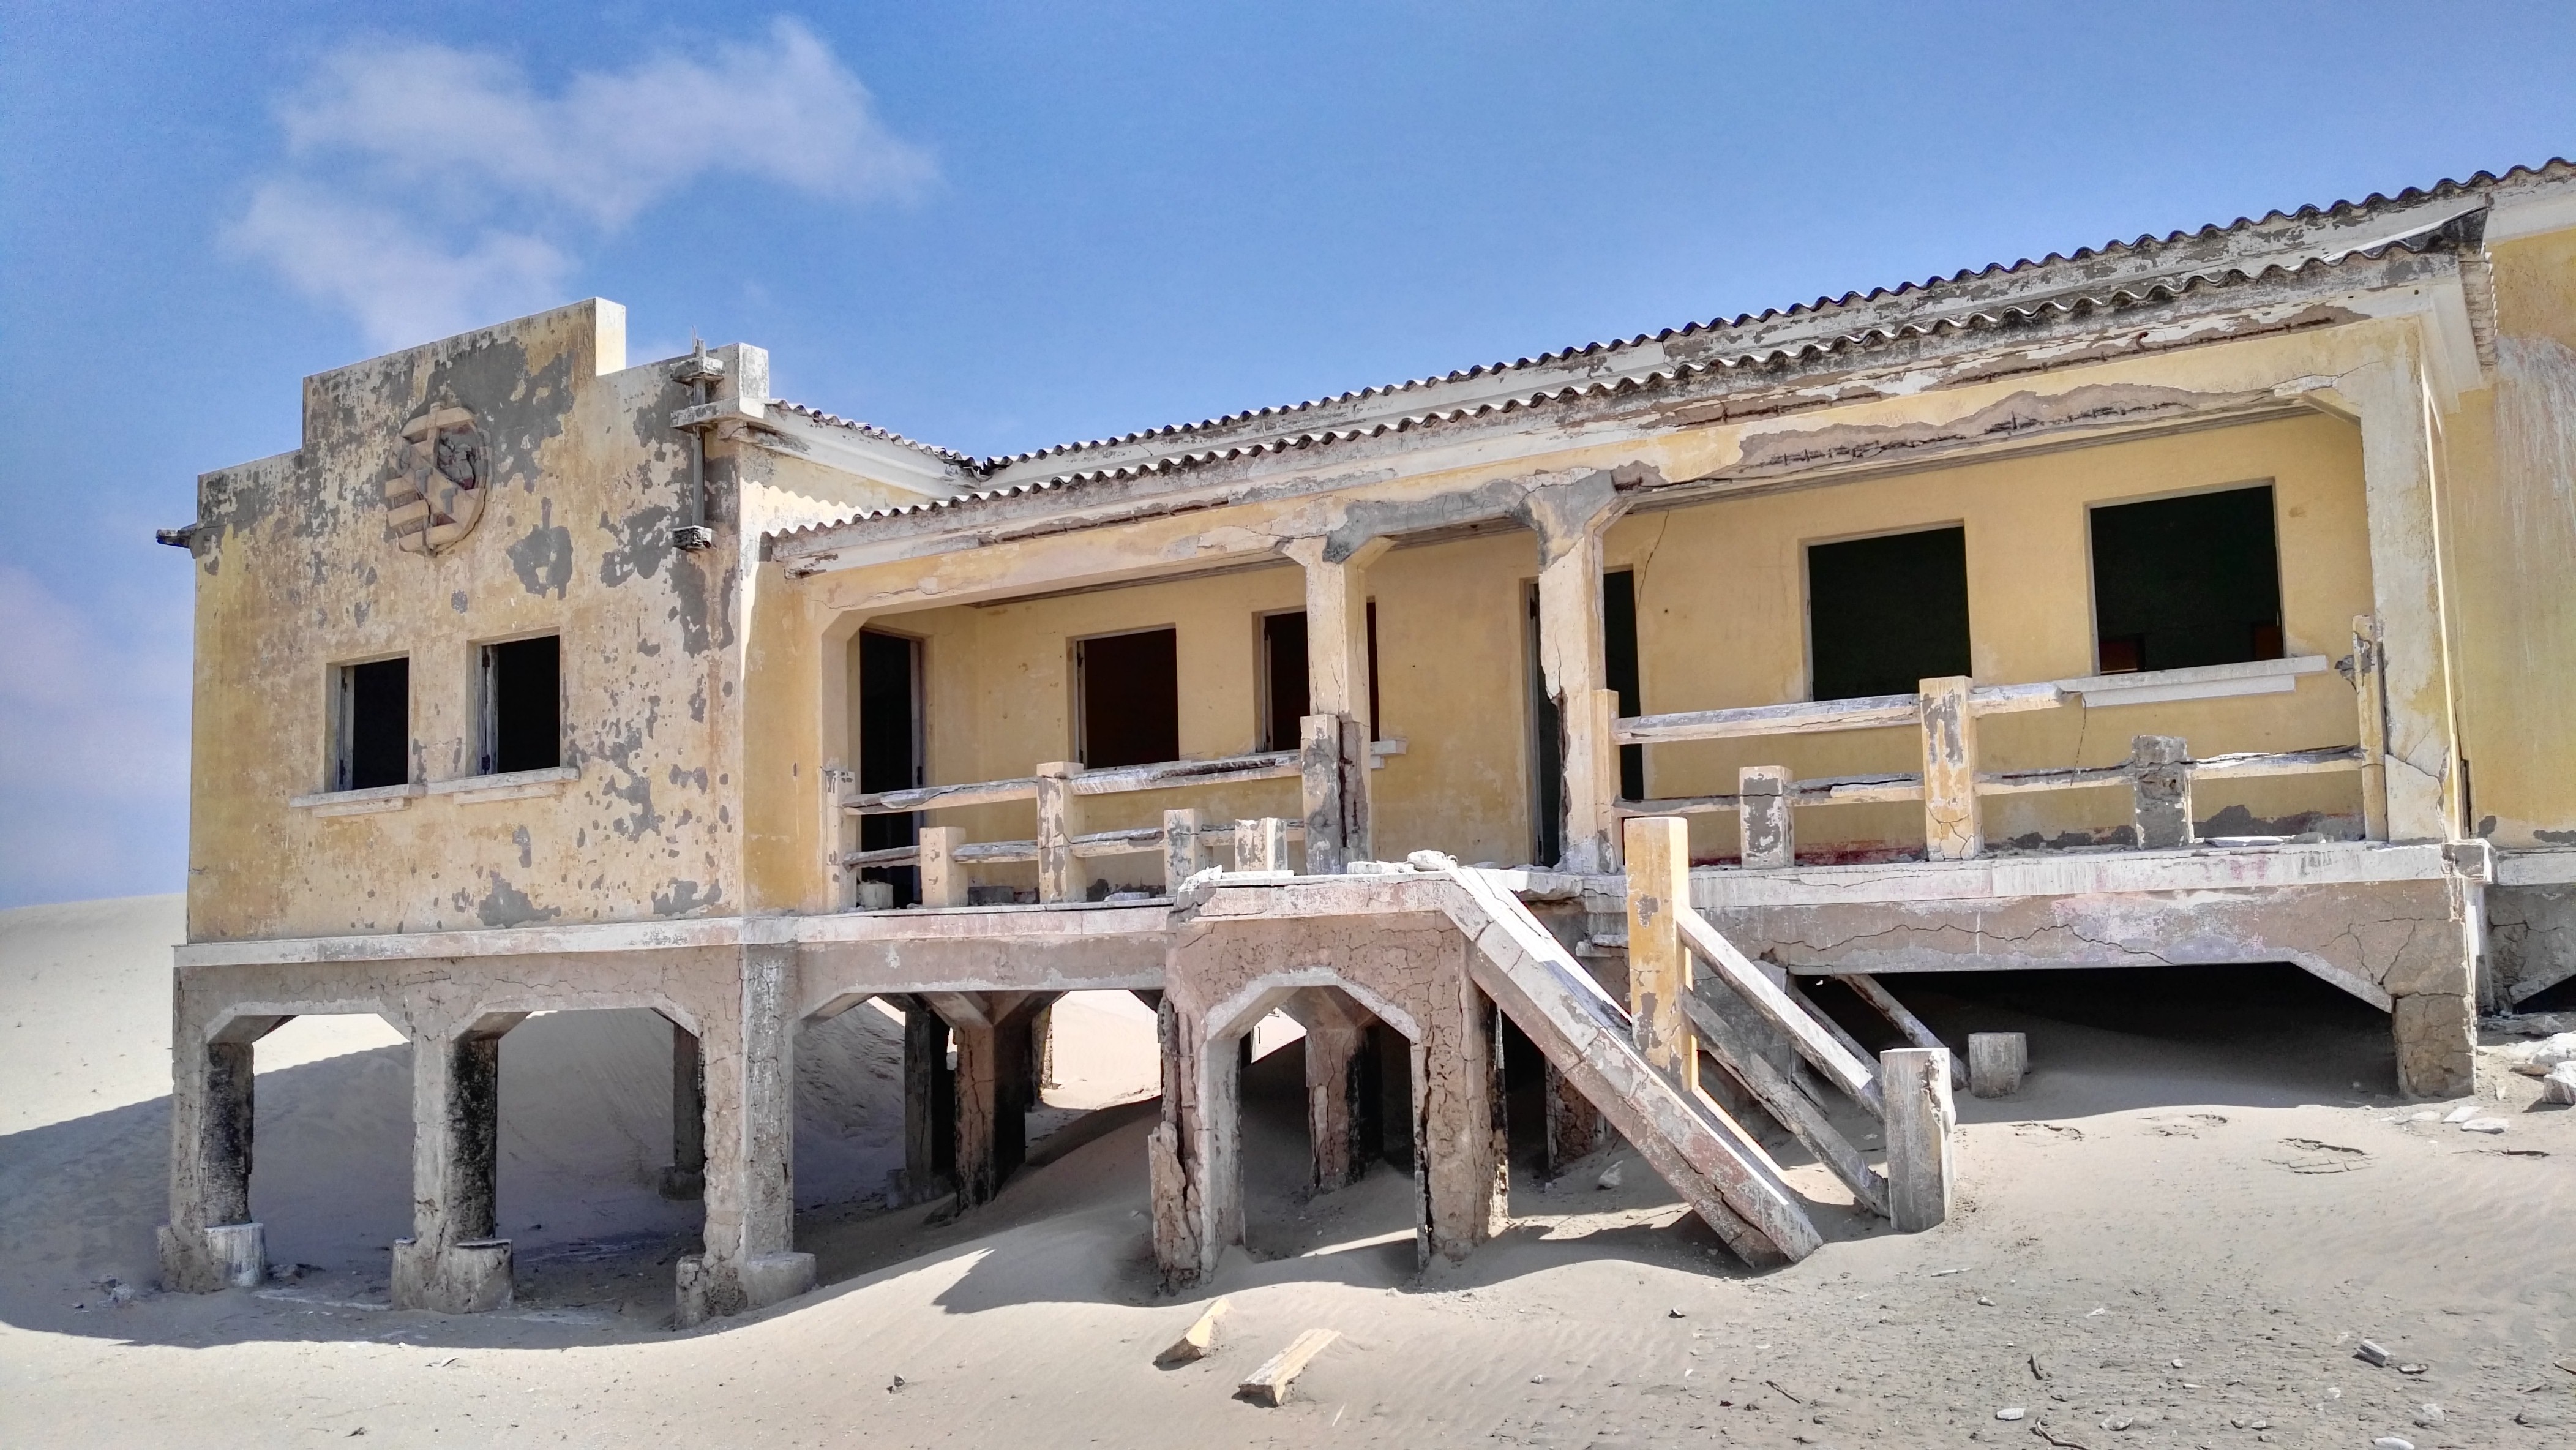
beach, landscape, sea, sand, architecture, villa, mansion, house, building, city, home, cottage, africa, island, facade, property, ruin, fish, dunes, estate, leave, hacienda, off road, angola, 4 x 4, sao martinho dos tigres, dos tigres, death acre, fischerreihafen